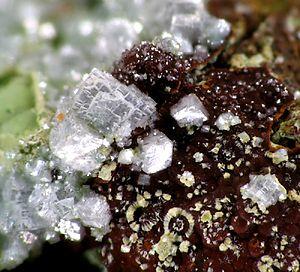
L'otavite est un minéral rare de carbonate de cadmium, de formule CdCO₃.